Pertti Koivulahti

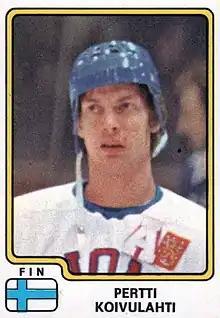

Pertti Antero Koivulahti (7 June 1951 – 11 March 2019) was a professional ice hockey player who played in the SM-liiga. Born in Tampere, Finland, he played for Tappara. He was inducted into the Finnish Hockey Hall of Fame in 1992.